Loss functions for classification

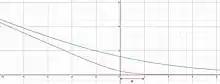
(Red) standard Logistic loss (formula_53) and (Blue) increased margin Logistic loss (formula_54)

For proper loss functions, the "loss margin" can be defined as formula_55 and shown to be directly related to the regularization properties of the classifier. Specifically a loss function of larger margin increases regularization and produces better estimates of the posterior probability. For example, the loss margin can be increased for the logistic loss by introducing a formula_56 parameter and writing the logistic loss as formula_57 where smaller formula_58 increases the margin of the loss. It is shown that this is directly equivalent to decreasing the learning rate in gradient boosting formula_59 where decreasing formula_56 improves the regularization of the boosted classifier. The theory makes it clear that when a learning rate of formula_56 is used, the correct formula for retrieving the posterior probability is now formula_62.